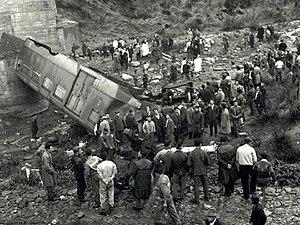
La catastrophe ferroviaire de Fiumarella a été l'un des incidents les plus graves de l'histoire des chemins de fer italiens. Elle s'est produite vers 7 h 45 le 23 décembre 1961, sur le viaduc ferroviaire de Fiumarella, près de Catanzaro, dans la région de Calabre, dans le sud de l'Italie.